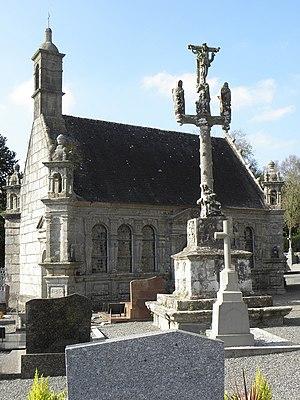
Ossuaire et calvaire de Saint-Servais (29).Le calvaire date de 1630Site Nos monuments